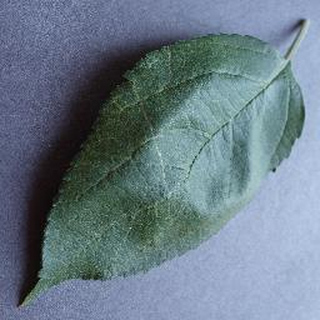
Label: healthy_apple